Camden County College

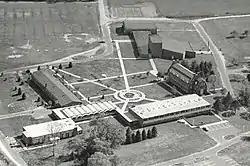
Mother of the Savior Seminary campus in the 1960s. Wilson Hall in the center, Old Roosevelt Hall on the left (vertical) and Jefferson Hall on the right (vertical)

In 1962, a New Jersey State law enabled the establishment of colleges by counties. Camden County created a college board in 1964 and a voter referendum, in 1965, approved the creation of a county college. In 1966, the Freeholders of Camden County charged Harry Benn, then secretary of the Camden County College Board, and a small commission to find land capable of maintaining a college in the central part of the county. The Salvatorian Fathers, who ran the Mother of the Savior Seminary, were looking to sell the land and close down the facility. Camden County College was established in 1967 on of land which had belonged to the Mother of the Savior Seminary.